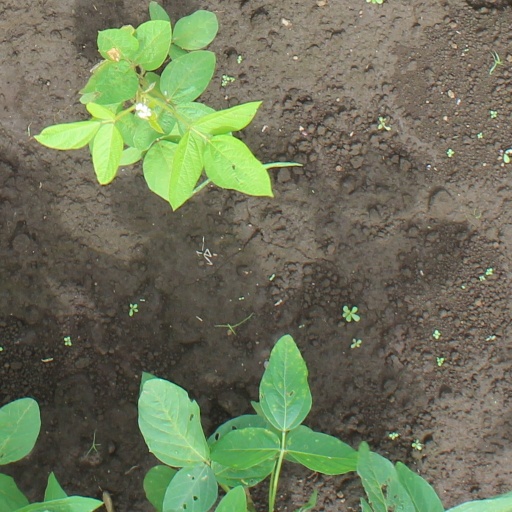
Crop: soybean